Castro ceramics

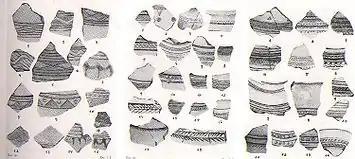
Ceramic drawings in Terroso

Castro ceramics were a part of the Castro Culture of the northwestern Iberian Peninsula. The ceramics were made mostly by hand, although in some cases a pottery wheel was used. In many cases, signs of smoothing and flattening are visible on the pots.